William Longespée the Younger

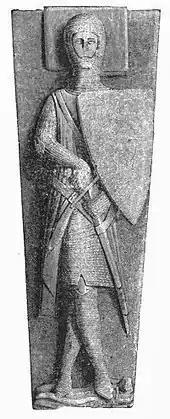
Effigy of Longespée in Salisbury Cathedral

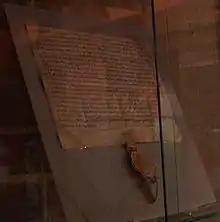
The Charter for the town of Poole issued by Longespée

Sir William Longespée (c. 1212 – 8 February 1250) was an English knight and crusader, the son of William Longespée and Ela, Countess of Salisbury. His death became of significant importance to the English psyche, having died at the Battle of Mansurah, near Al-Mansurah in Egypt.